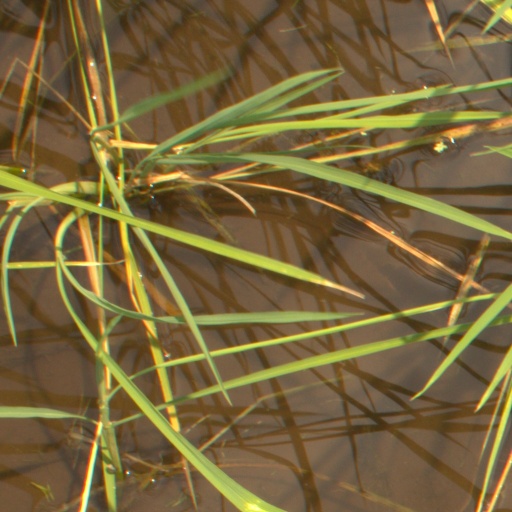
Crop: rice